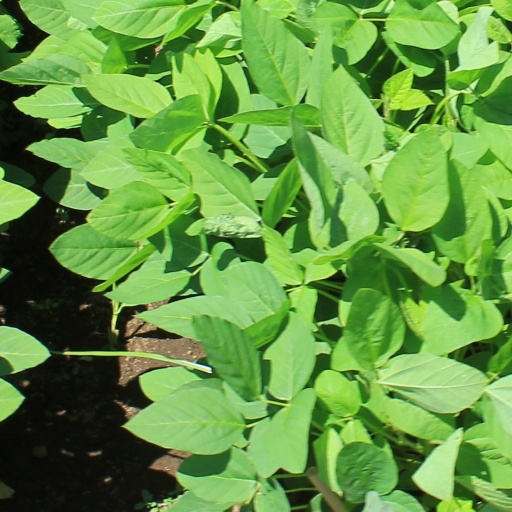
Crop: soybean